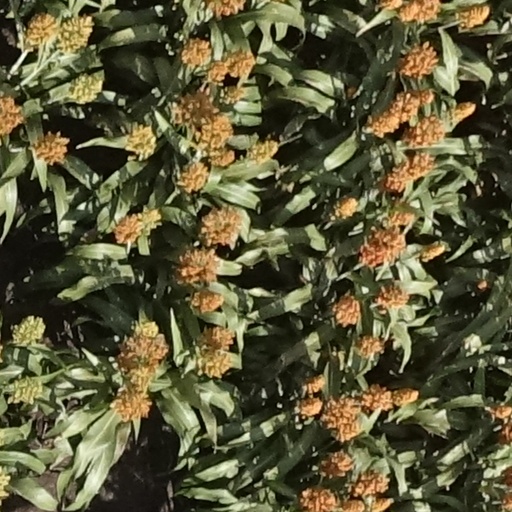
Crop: sorghum